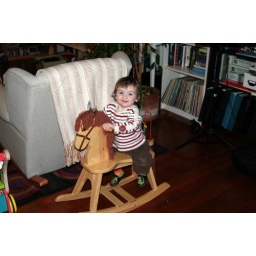
Wow! Matty can get on the rocking horse all by himself, and rock away!